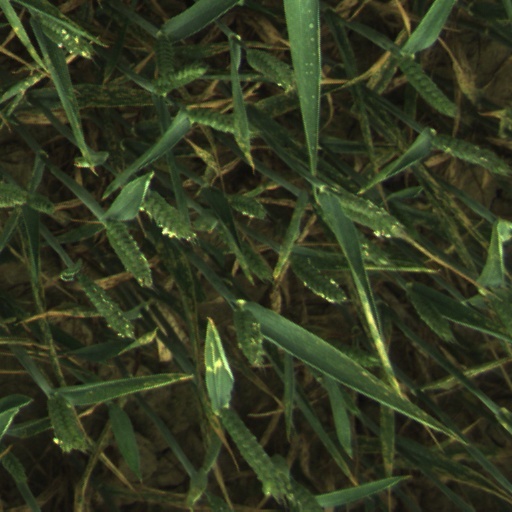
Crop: wheat